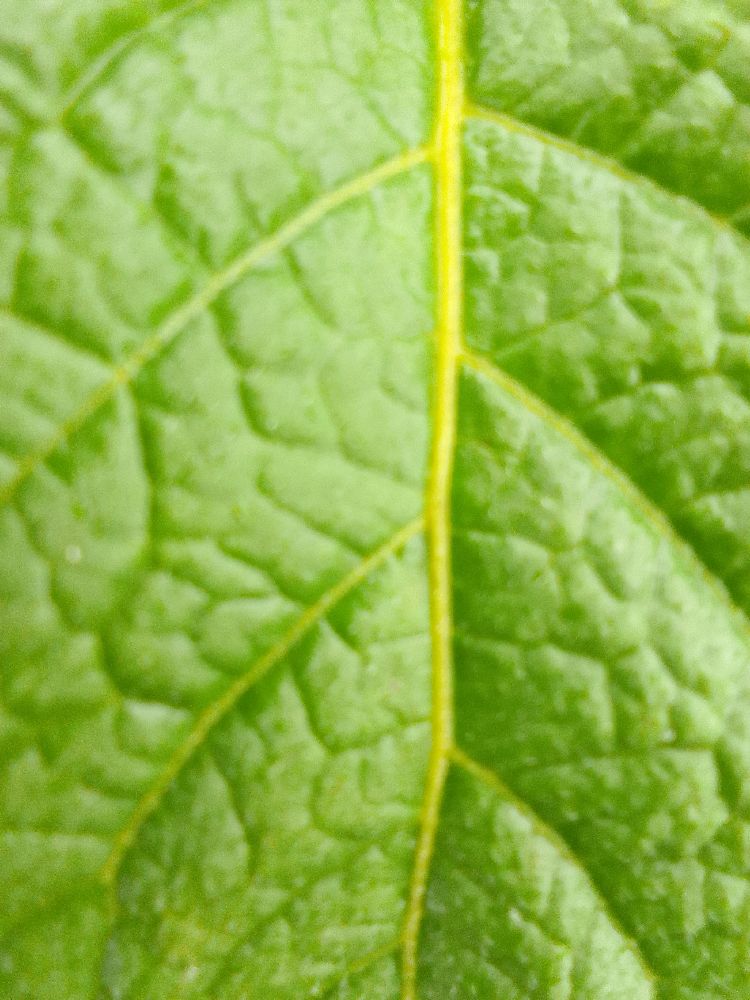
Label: Healthy